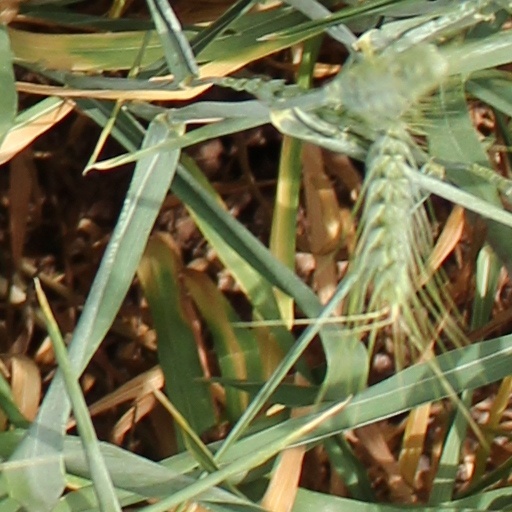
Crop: wheat